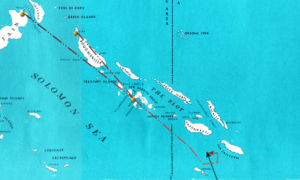
Slaget ved Rennell Island / Slaget / Kampen den 29. januar
Kort over japanske luftangreb (stiplet rød linje) på den amerikanske Task Force 18 (sort streg) mellem Rennell Island og Guadalcanal om aftenen den 29. januar 1943
Slaget ved Rennell Island fandt sted den 29.-30. januar 1943. Det var det sidste større søslag mellem United States Navy og den Kejserlige japanske flåde under slaget om Guadalcanal i Stillehavskrigen under 2. verdenskrig. Det fandt sted i det sydlige stillehav mellem Rennell Island og Guadalcanal i den sydlige del af Salomonøerne.